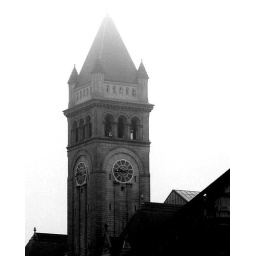
The tower of the old DC post office is lost in the fog.